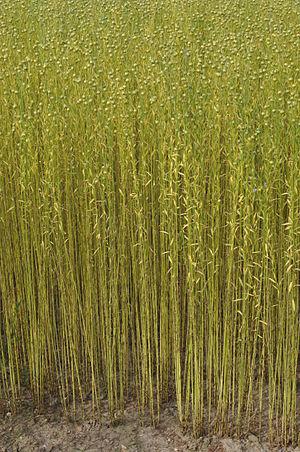
Lins matures.
Le lin cultivé est une espèce de plantes dicotylédones de la famille des Linaceae, originaire d'Eurasie.